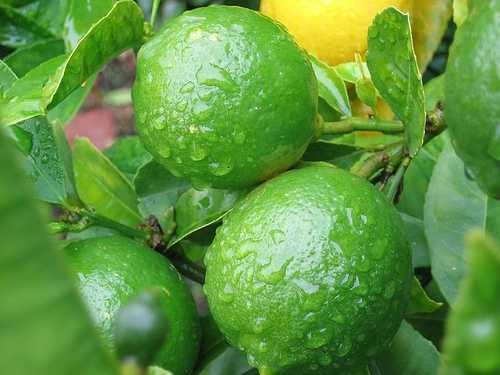
Label: Lemon